Margaret Bingham Stillwell

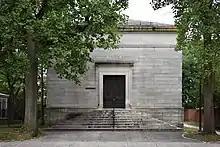
Annmary Brown Memorial Library (Brown University)

Stillwell entered Pembroke College in Brown University in 1905, beginning work at the John Carter Brown Library as a student, and graduated in 1909.